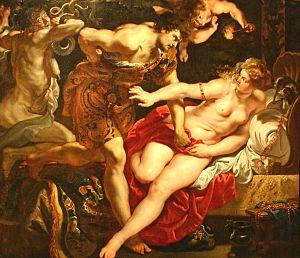
Liste des œuvres de Rubens :